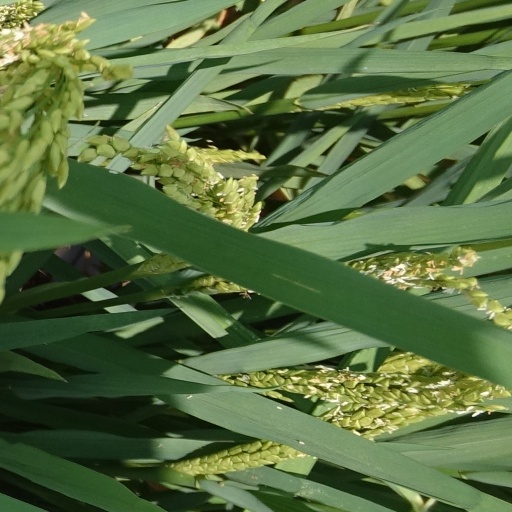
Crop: rice